The Odd Couple (play)

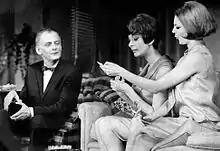
Felix and the Pigeon Sisters.

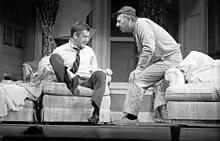
Tony Randall (left) and Jack Klugman performing the play, 1975

"The Odd Couple" premiered on Broadway at the Plymouth Theatre on March 10, 1965, and transferred to the Eugene O'Neill Theatre where it closed on July 2, 1967, after 964 performances and two previews. Directed by Mike Nichols, the cast starred Walter Matthau as Oscar Madison and Art Carney as Felix Ungar. The production gained Tony Awards for Walter Matthau, Best Actor (Play), Best Author (Play), Best Direction of a Play, and Best Scenic Design (Oliver Smith), and was nominated for Best Play.